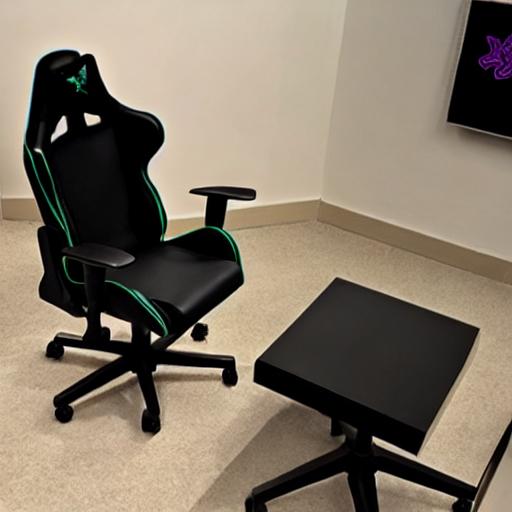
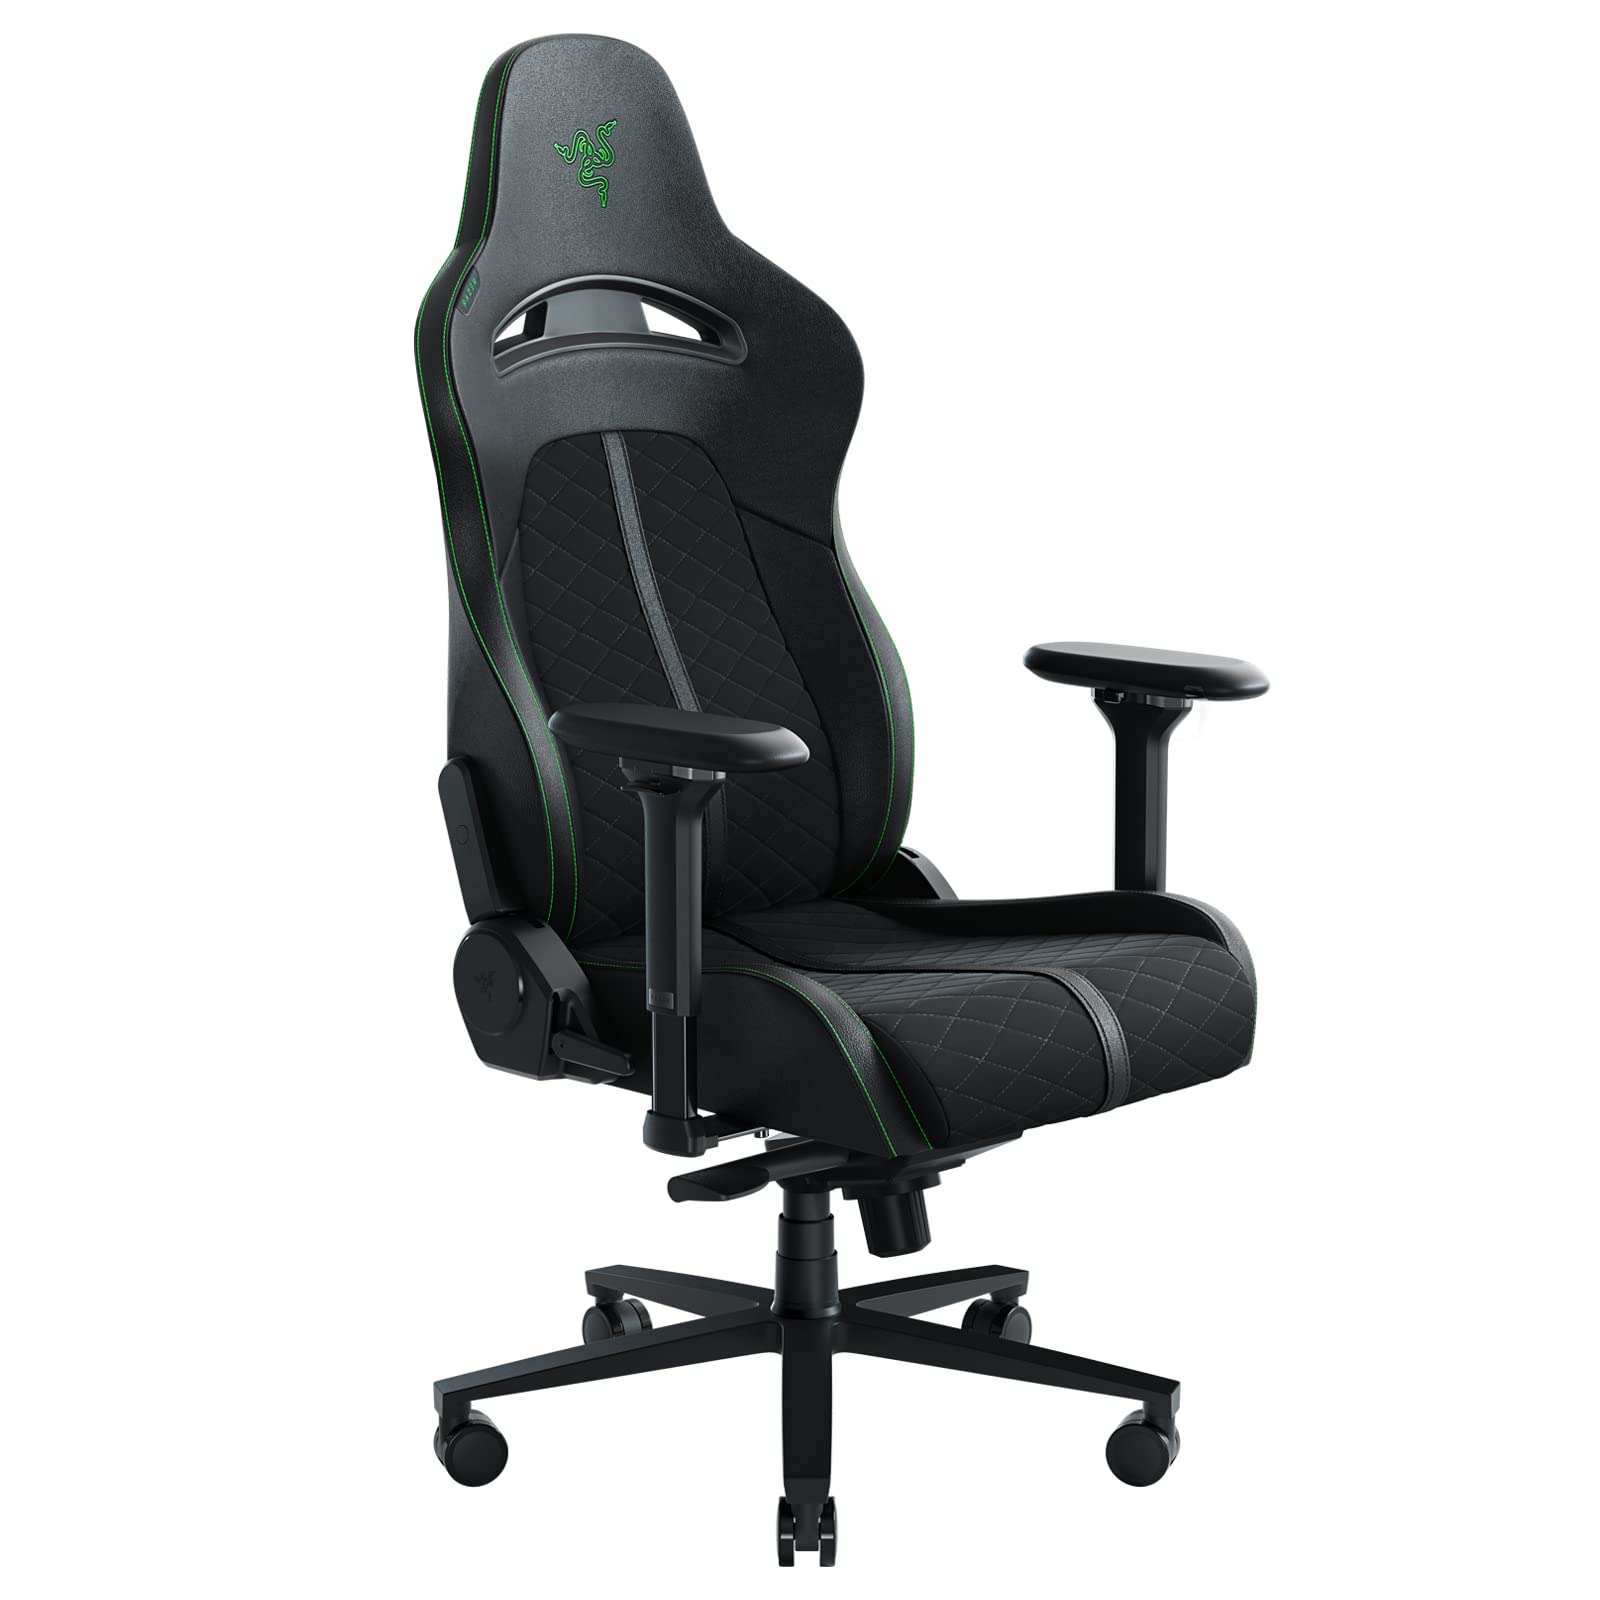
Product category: items_chair
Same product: no